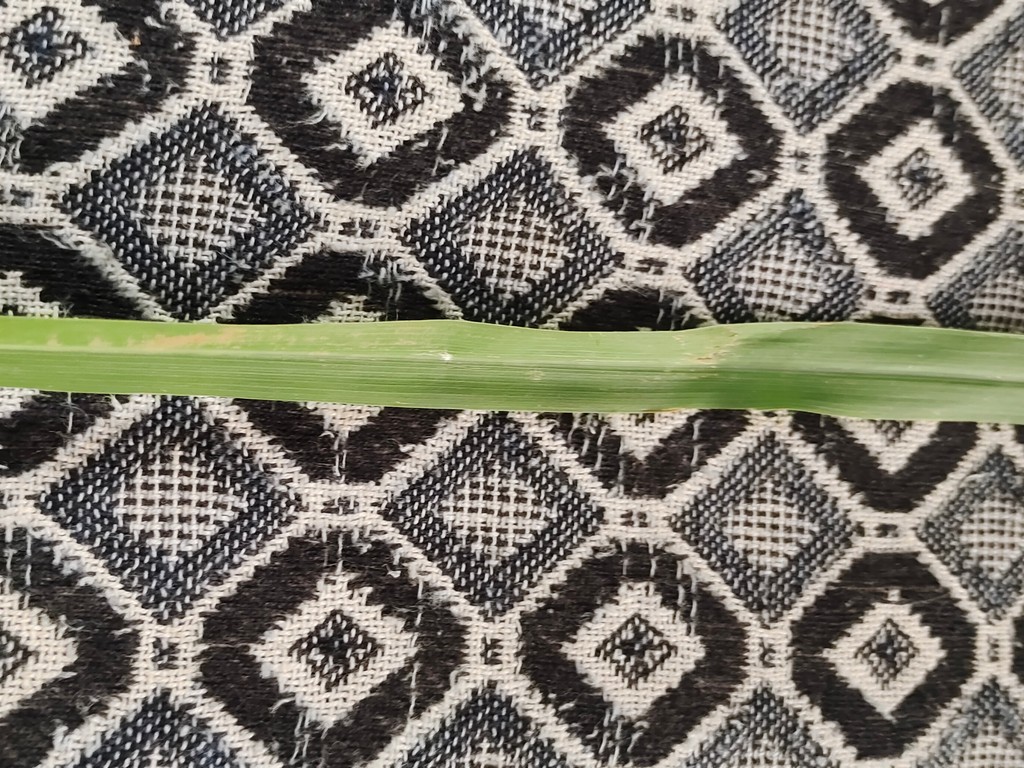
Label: Unhealthy